Wai Wai Nu

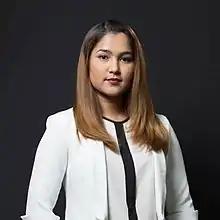

Wai Wai Nu (born 1987) is a Burmese human rights activist. She was listed one of the BBC 100 Women in 2014. In 2017, she was named one of "Time" magazine's Next Generation Leaders. She is an ethnic Rohingya.